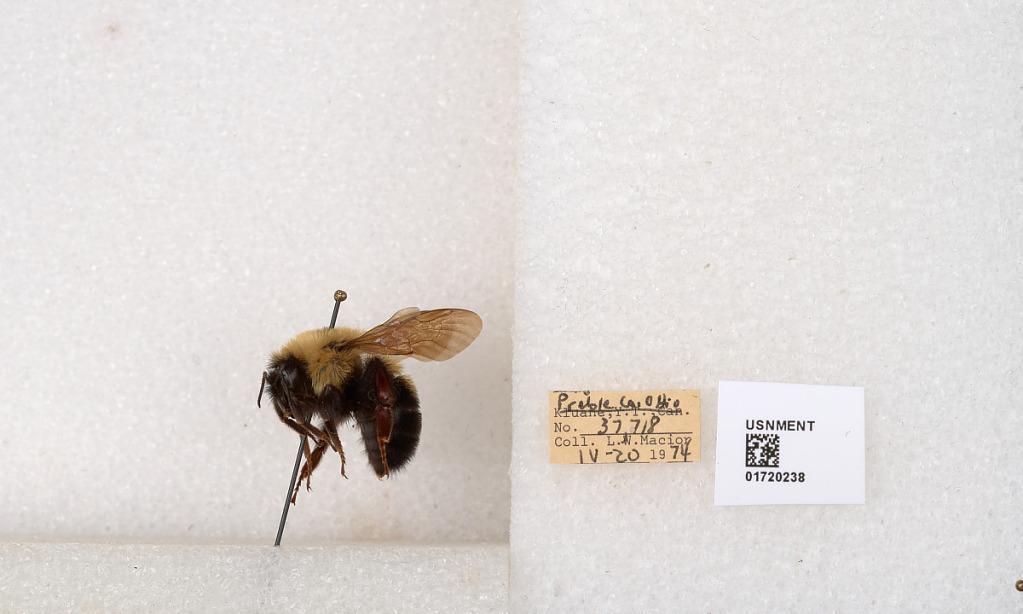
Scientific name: Bombus bimaculatus Cresson
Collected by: L. Macior
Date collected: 1974-4-20
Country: United States
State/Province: Ohio
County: Preble
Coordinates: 39.7416, -84.648